Isaac Doukas Vatatzes

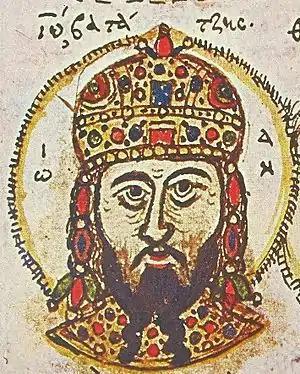
15th-century portrait of Isaac's brother, Emperor John III Doukas Vatatzes

His exact origin is obscure: probably born , he was the oldest of three brothers, alongside John III (the youngest) and an anonymous middle brother. Their parents are unknown, but are considered by modern scholars likely to have been the general Basil Vatatzes and his unknown wife, who was a cousin to the Byzantine emperors Isaac II Angelos and Alexios III Angelos. Like his brother John III, Isaac appears to have dropped the surname "Vatatzes" and was known only as "Isaac Doukas".